Isaac Nevett Steele

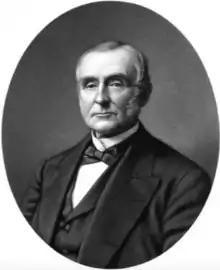

Isaac Nevett Steele (April 25, 1809 – April 11, 1891) was an American diplomat and lawyer who was "universally recognized for years as the leader of the Maryland Bar."